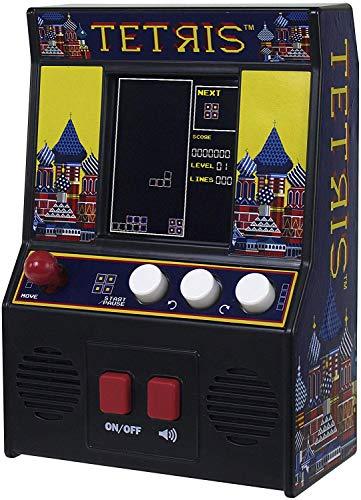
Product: Basic Fun Arcade Classics - Tetris Retro Mini Arcade Game
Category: Toys & Games | Games & Accessories | Game Collections
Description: SIZE Mini Arcade Game dimensions are 4"W x 5.75"H x 2"D.
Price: $19.99
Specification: ProductDimensions:2.6x6x11inches|ItemWeight:12.3ounces|ShippingWeight:12.3ounces(Viewshippingratesandpolicies)|ASIN:B07CRNZQ97|Itemmodelnumber:09594|Manufacturerrecommendedage:8-15years|Batteries:3AAbatteriesrequired.(included)